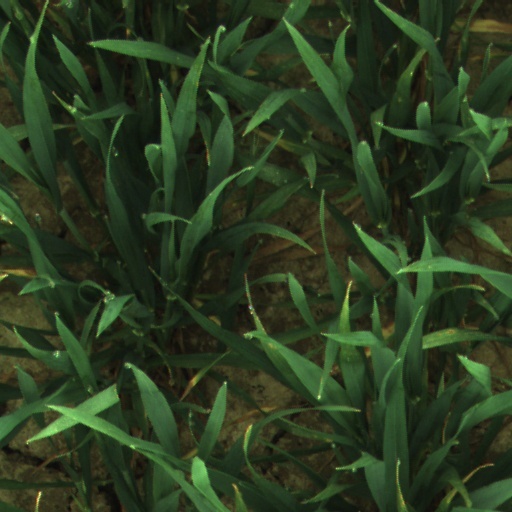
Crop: wheat